Szelevény

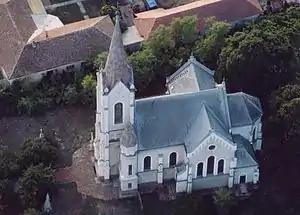
Aerial photography of a church in Szelevény

Szelevény is a village in Jász-Nagykun-Szolnok county, in the Northern Great Plain region of central Hungary.